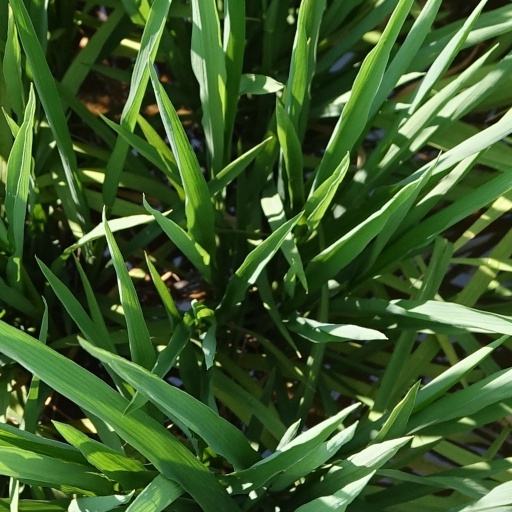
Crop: rice